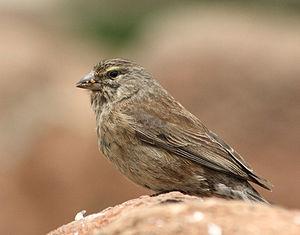
Le Serin de Symons ou serin du Drakensberg, est une espèce de passereaux de la famille des Fringillidae.